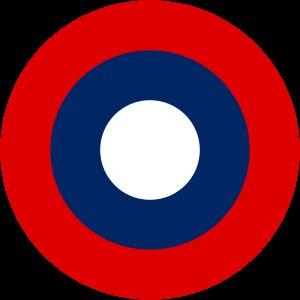
L'United States Air Force devint un service militaire séparé le 18 septembre 1947, avec l'adoption du National Security Act de 1947. L'Act créa le National Military Establishment, plus tard renommé United States Department of Defense, qui était composé de quatre des cinq branches, la United States Army, le United States Marine Corps, la United States Navy et une Air Force nouvellement créée.